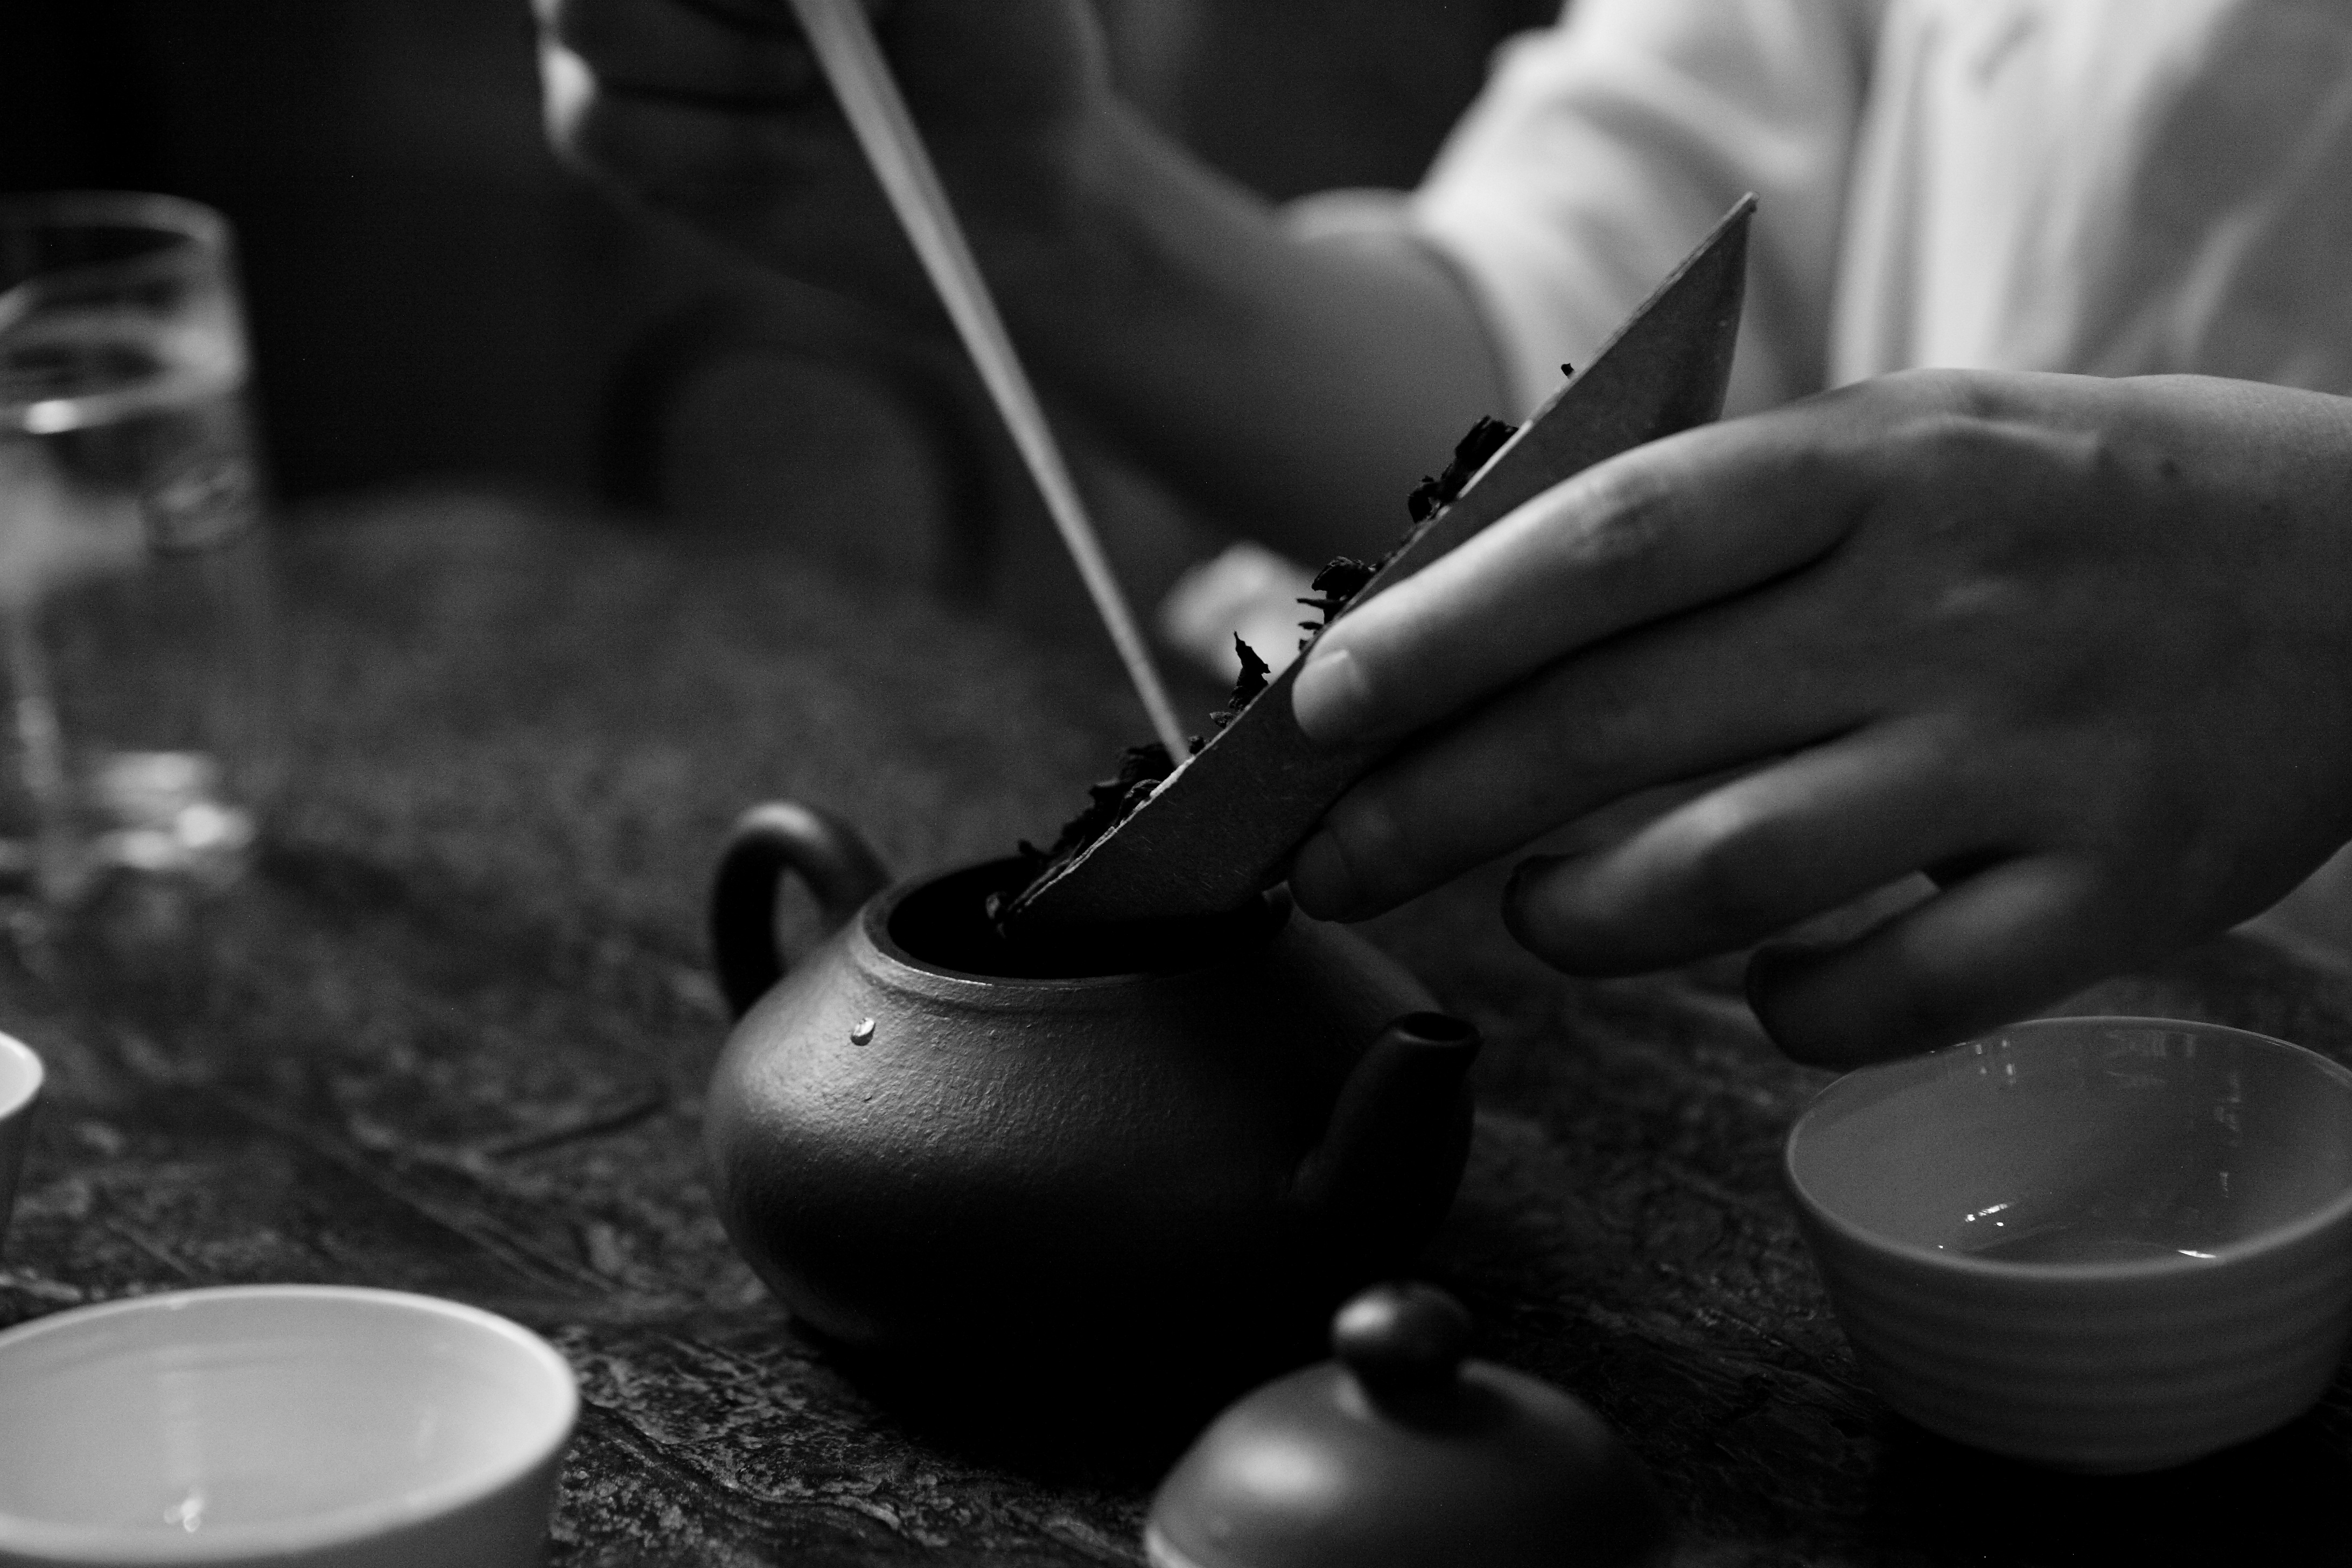
hand, person, black and white, photography, tea, drink, black, monochrome, cha, sense, still life photography, monochrome photography